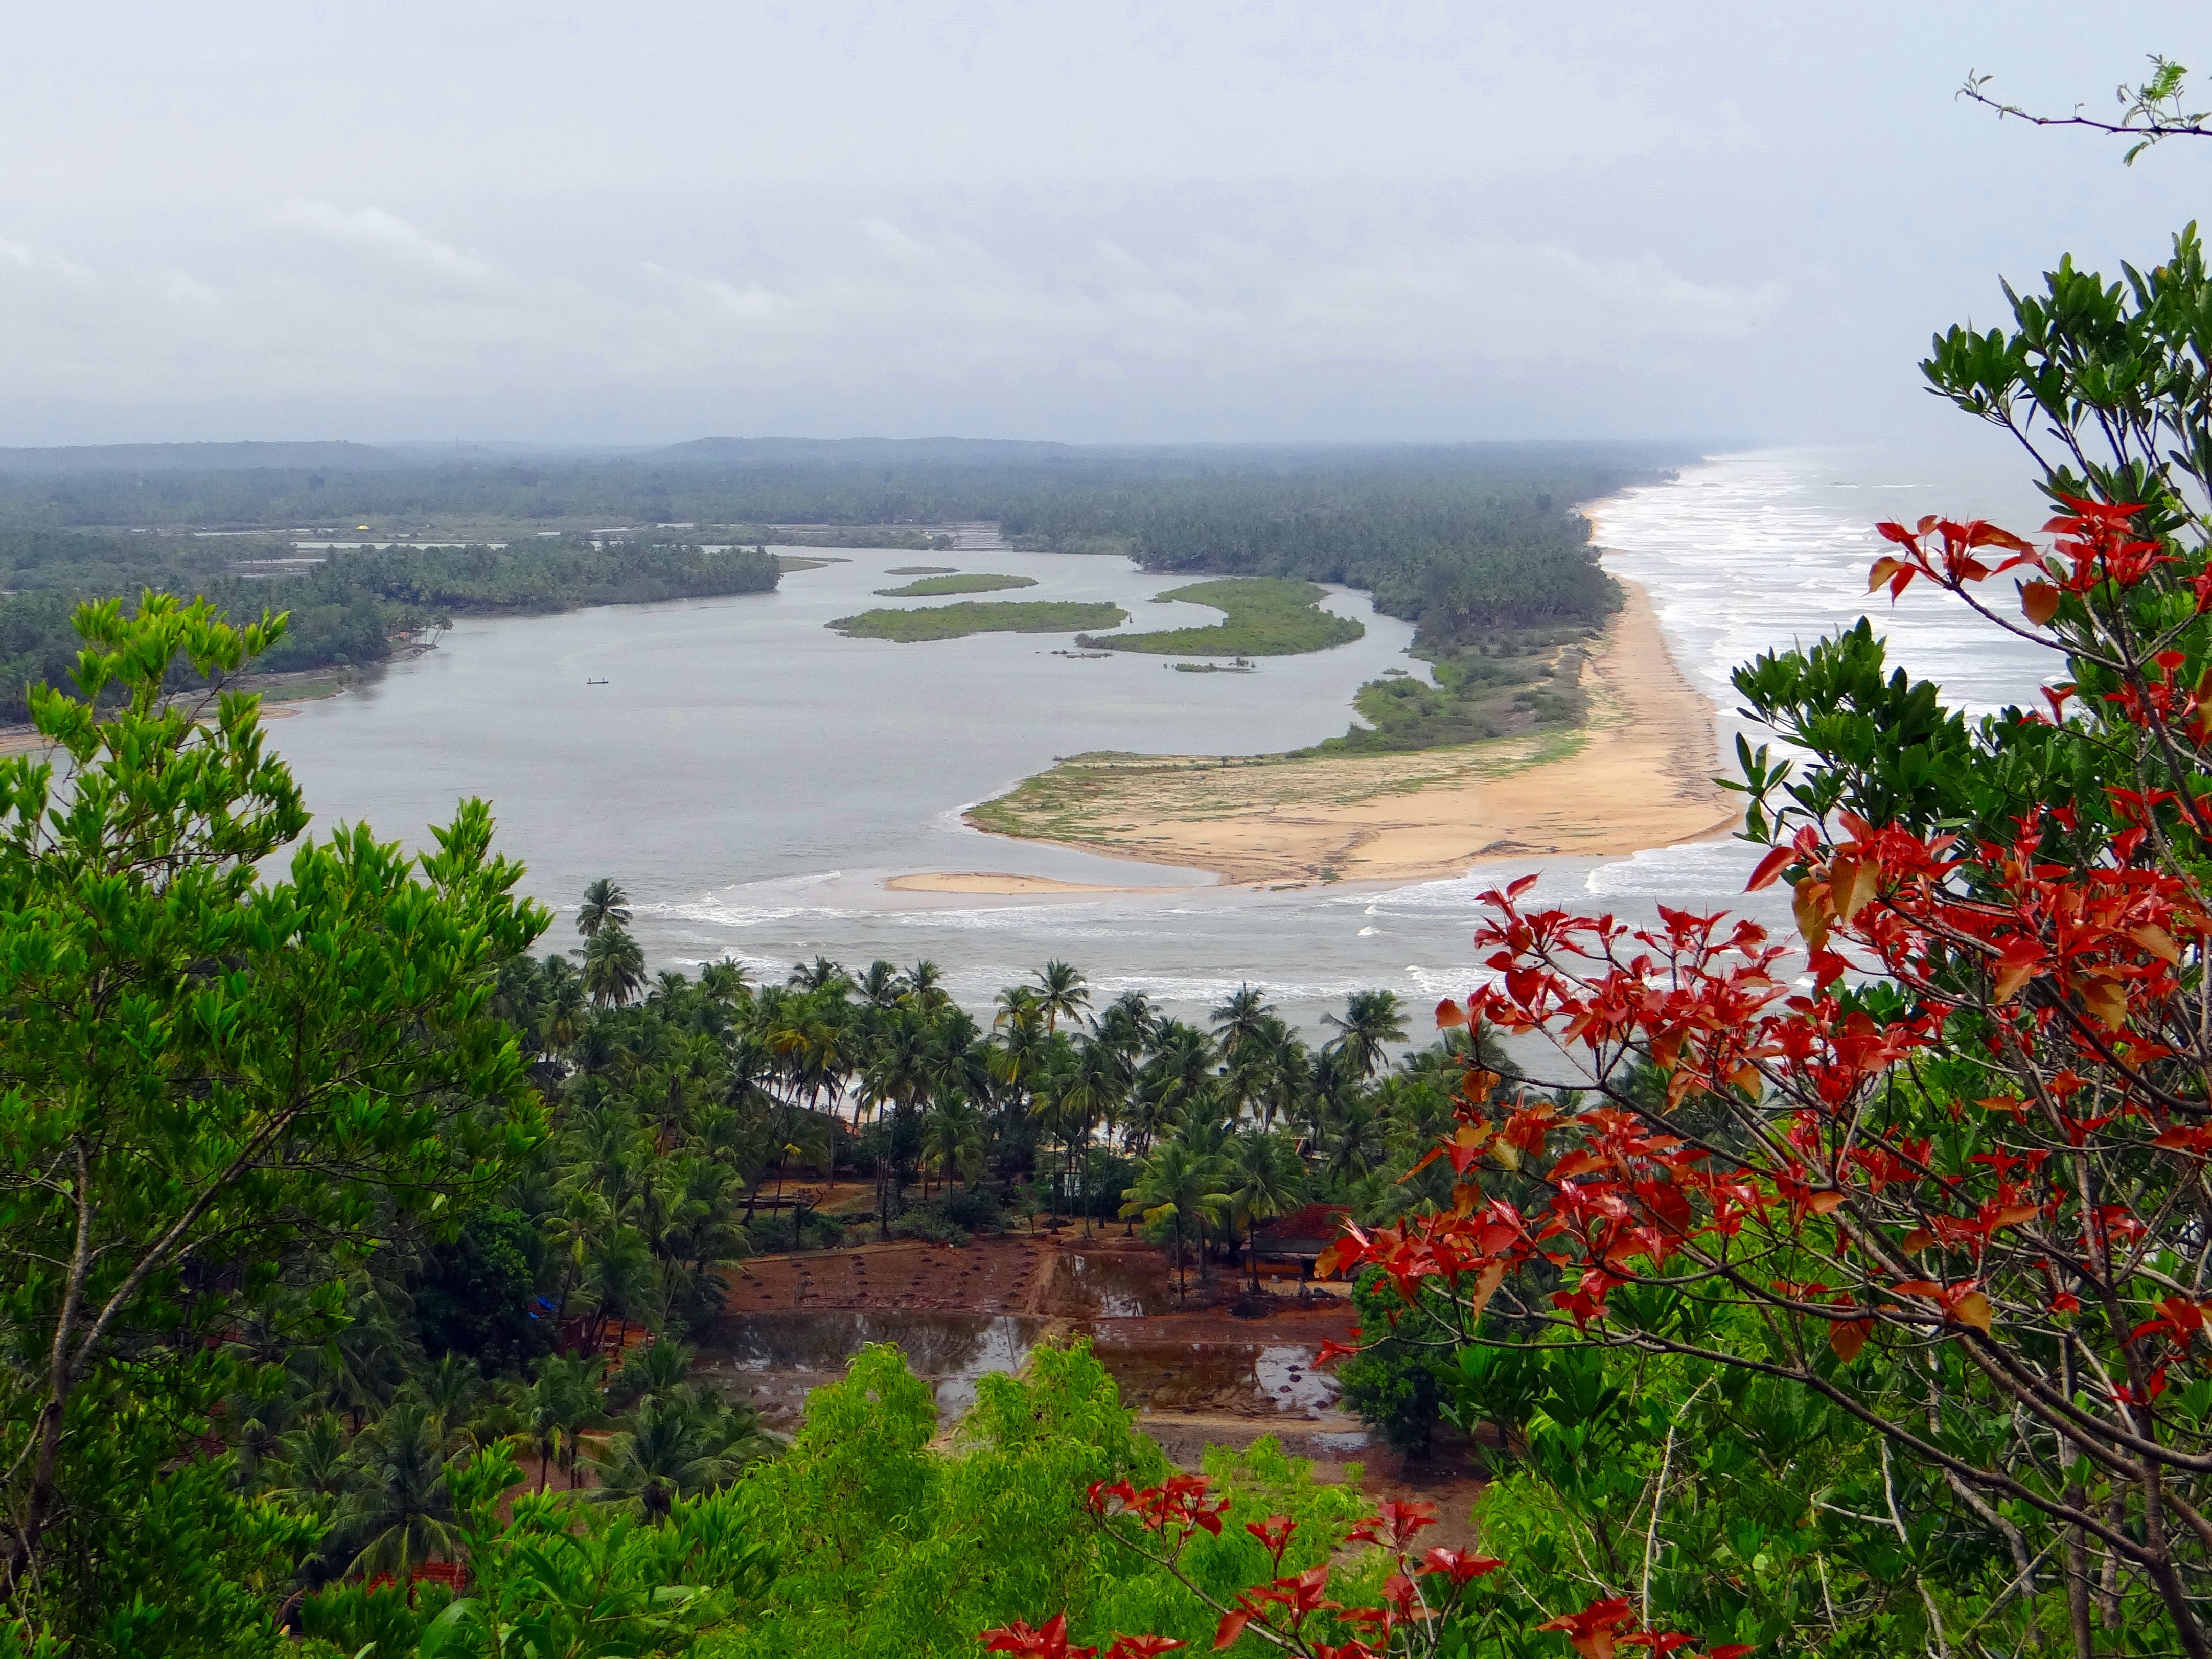
landscape, sea, coast, nature, outdoor, wilderness, shore, flower, lake, land, wild, environment, scenic, natural, scenery, bay, vegetation, wetland, india, habitat, loch, ecosystem, karnataka, arabian sea, sumana river, ontinene beach